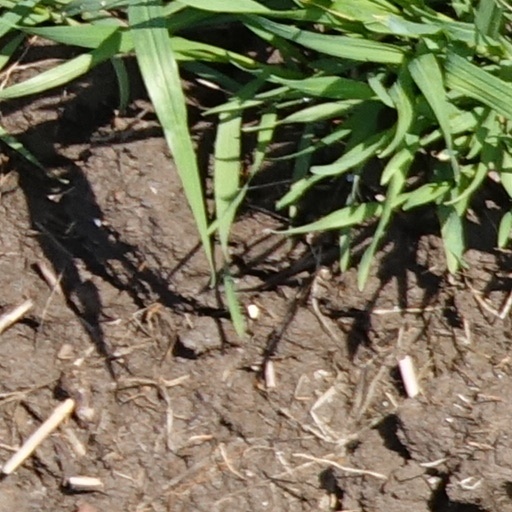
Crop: wheat